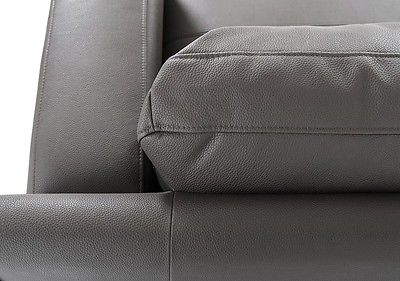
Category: sofa